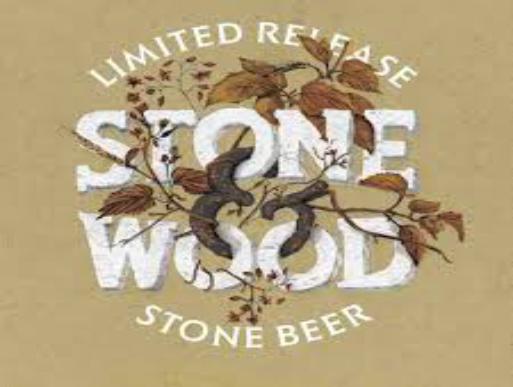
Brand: Beers of Stone
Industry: Food